Loch Henry

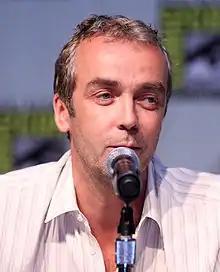
Richard King is played by John Hannah.

Stuart's father Richard King owns the Lochside Inn. He objects to the documentary's creation on the grounds that it is opportunistic. This is a red herring that suggests his involvement; he had additional knowledge but did not take part in criminality. Like the Lochside Inn, Shannon Connellan of "Mashable" noted, establishments associated with serial killers—the Ten Bells, The Last Resort and L&L Tavern—attract tourism.